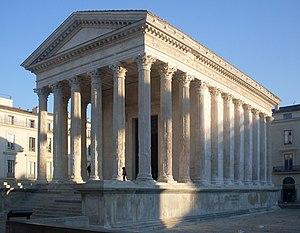
photo de la maison carrée de Nîmes en janvier 2011
La Maison Carrée est un temple romain hexastyle édifié au début du Iᵉʳ siècle à Nîmes, dans le Gard.
Ceci est une chronologie de l'architecture, c'est-à-dire des évènements les plus importants s'étant produits dans le monde de l'architecture.
Une définition de l'histoire de la construction, qui la distingue de l'histoire de l'architecture, pourrait nous être donnée par Vitruve : elle s'attache à décrire les matériaux que fournit la nature et l'usage qu'on en fait. Il n'y est pas question de l'origine de l'architecture, mais bien de celle des bâtiments, ainsi que de la manière dont on est parvenu à donner à l'art de bâtir les développements et le degré de perfection où nous le voyons aujourd'hui. Le champ de l'histoire de la construction s'est constitué dans certains pays comme un domaine d'étude universitaire à part entière.
Un temple romain peut désigner l'espace sacré dans lequel sont organisées des activités rituelles comme la prise des auspices ou, par extension, toute construction élevée sur cet espace inauguré. Ces constructions monumentales de l'architecture romaine peuvent être dédiées à la pratique extérieure d'un des cultes de la religion romaine, à loger symboliquement une administration ou encore à vénérer une personne. Les vestiges des temples romains sont parmi les plus impressionnants et les mieux conservés des vestiges archéologiques romains, parfois grâce à leur conversion en église chrétienne. Les Romains pratiquent également un culte domestique à l'aide de petits temples domestiques : les laraires.
Un temple grec ou romain pseudopériptéral ou pseudopériptère est caractérisé par une rangée de colonnes en façade, alors que sur les longs côtés il n'y a que des demi-colonnes engagées dans le mur de la cella. Si la rangée de colonnes est présente sur l'intégralité du pourtour du temple, ce dernier est dit périptère.
Nemausus est le nom antique de l'actuelle ville de Nîmes. Il s'agit, à partir du IIIᵉ siècle av. J.-C., de la capitale de la tribu des Volques Arécomiques, l’une des tribus de Gaule narbonnaise. À l'époque romaine, la ville est l’une des plus vastes de Gaule au niveau de la superficie et compte vingt mille habitants à son apogée. À titre de comparaison, Lugdunum capitale des Gaules, compte à la même époque environ cinquante mille habitants.